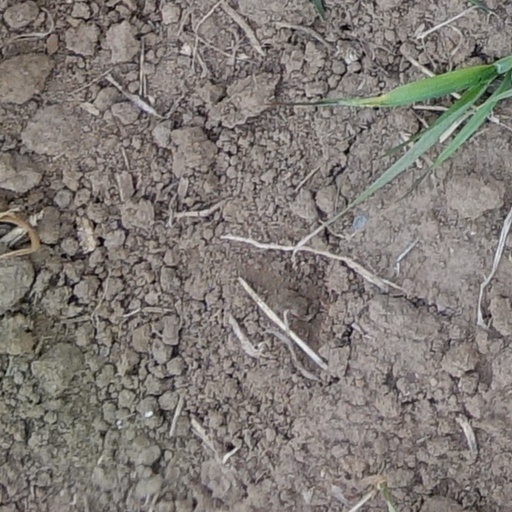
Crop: wheat